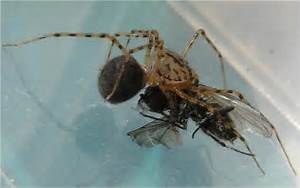
Label: ragno